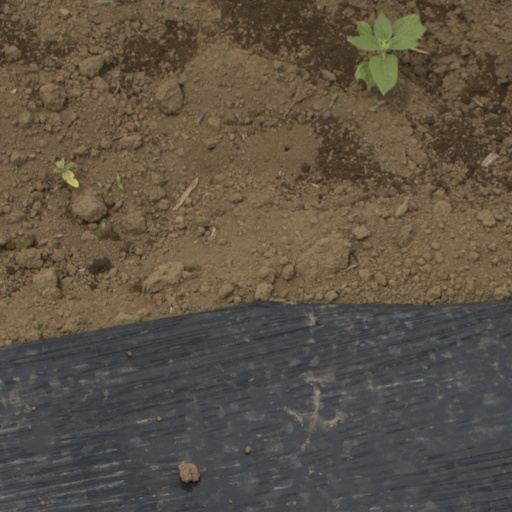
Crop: Jerusalem artichoke